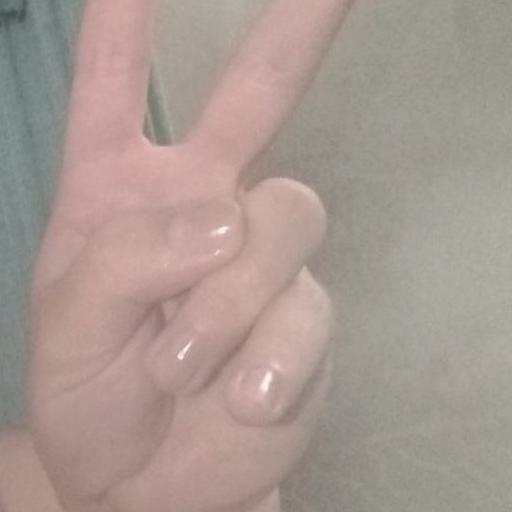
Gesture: peace